Cádiz

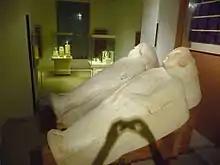
Phoenician sarcophagi (400–470 BC) found in Cádiz, thought to have been imported from the Phoenician homeland around Sidon (now in the Museum of Cádiz)

Numismatic inscriptions in the Phoenician language record that the Phoenicians knew the site as or, meaning 'wall', 'compound', or (by metonymy) 'stronghold'. Borrowed by the Berber languages, this became the "agadir" (Tamazight for 'wall' and Shilha for 'fortified granary') common in North African place names, such as that of the Moroccan city of Agadir. The Carthaginians continued to use this name and all subsequent names have derived from it.